Ana Šomlo

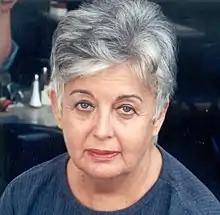
Šomlo in 2003

Ana Šomlo (27 March 1935 – 9 July 2024) was a Serbian-Israeli writer and journalist who wrote short prose and novels. She was also a prominent translator from Hebrew into Serbo-Croatian.